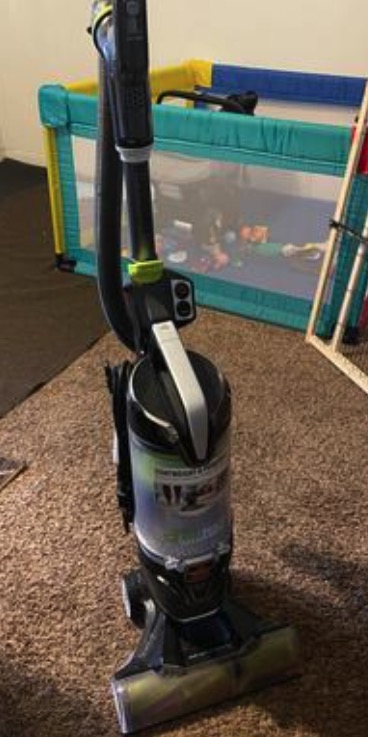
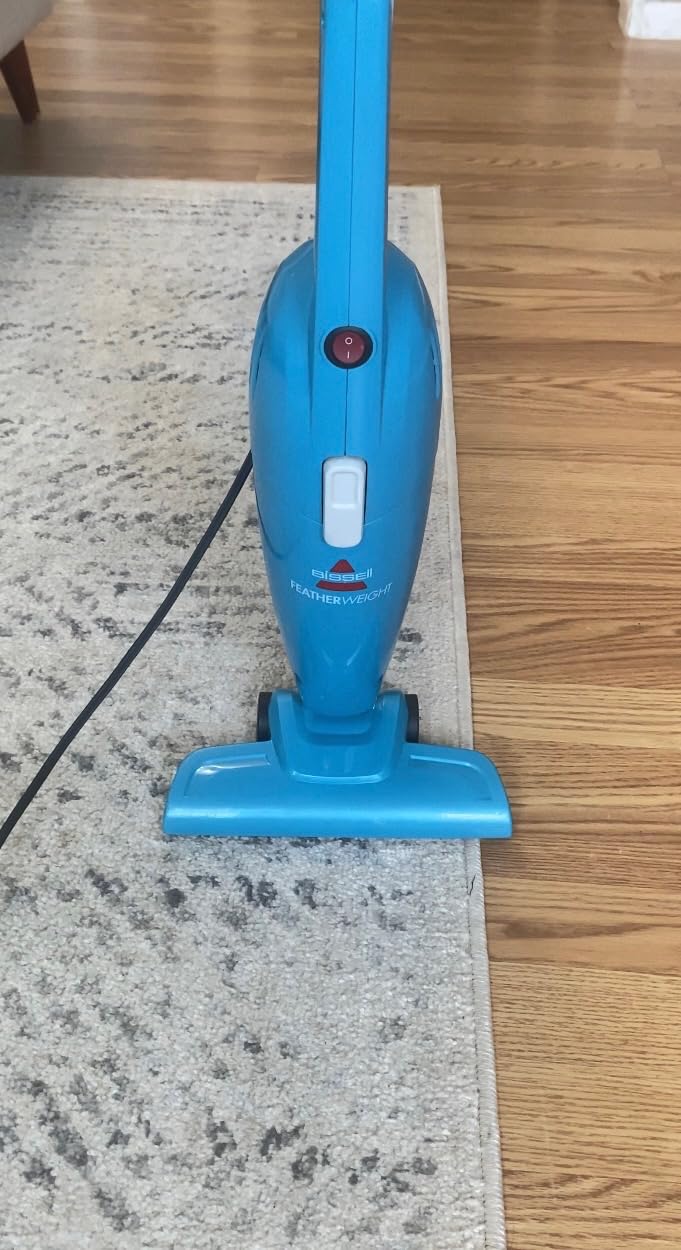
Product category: items_vacuum
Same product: no